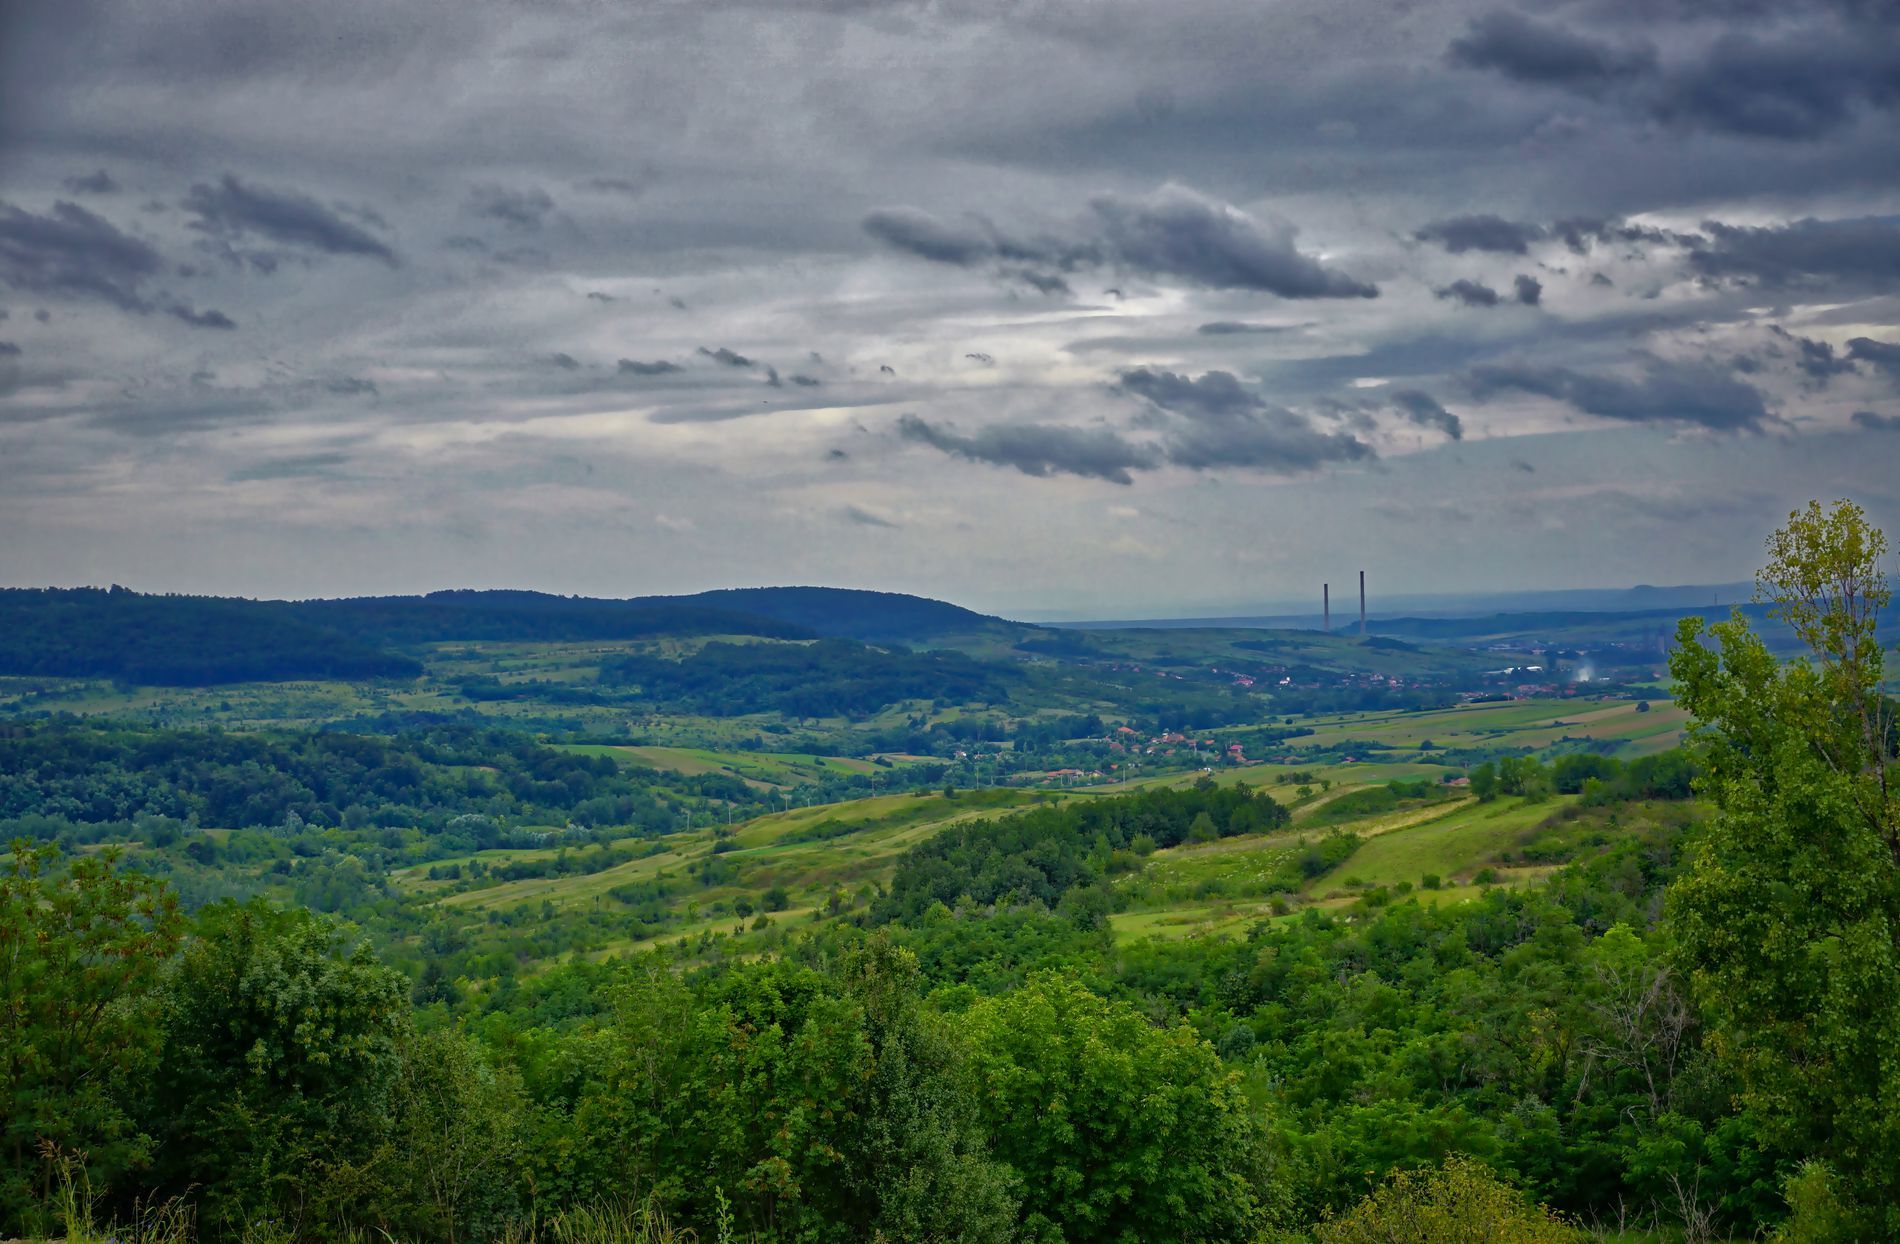
fertile valleys
The image is a landscape view of valleys under a cloudy sky.
In the background, faint outlines of industrial structures, possibly Chimneys.
The image is a landscape view of valleys under a cloudy sky.
In the background Chimneys.
The image captures a landscape of green valleys under a cloudy sky.
Distant industrial smokestacks are faintly visible on the horizon. The lighting is muted due to the overcast sky.
Photo Angle Eye level perspective.
TheColor Palette greens and grays.
Photography Style: Landscape.
Mood  Overcast.
Labels: Cloud, Nature, Outdoors, Sky, Scenery, Cumulus, Weather, Landscape, Plant, Vegetation, Land, Tree, Woodland, Field, Grassland, Countryside, Horizon, Hill, Grass, Animal, Bird, Wilderness, Plateau, Green, Slope, Mountain, Mountain Range, Fir, Rural, Azure Sky, Chimneys, valleys